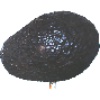
Label: avocado